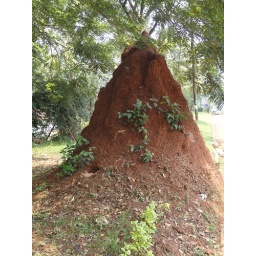
The tallest ant hill ever at Kampala, Uganda near the office